Raymond Chandler

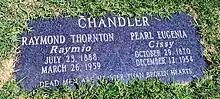
Raymond and Cissy Chandler's tombstone

Chandler was born in 1888 in Chicago, the son of Florence Dart (Thornton) and Maurice Benjamin Chandler. He spent his early years in Plattsmouth, Nebraska, living with his mother and father near his cousins and his aunt (his mother's sister) and uncle. Chandler's father, a civil engineer who worked for the railway, was alcoholic and abandoned the family in the early 1890s. To obtain the best possible education for Raymond, his mother, who was originally from Ireland, went to live in England with Raymond in 1900 (in Upper Norwood, now in the London Borough of Croydon). Raymond lived there with his mother, unmarried aunt, and maternal grandmother between 1901 and 1907. Another uncle, a successful lawyer in Waterford, Ireland, reluctantly supported them while they lived in London. Raymond was a first cousin to the actor Max Adrian, a founding member of the Royal Shakespeare Company; Max's mother Mabel was a sister of Florence Thornton. Chandler was classically educated at Dulwich College, London (a public school whose alumni include the authors P. G. Wodehouse and C. S. Forester). He spent some of his childhood summers in Waterford in Ireland with his mother's family. He did not go to university, instead spending time in Paris and Munich improving his foreign language skills. In 1907, he was naturalized as a British subject in order to take the civil service examination, which he passed. He then took an Admiralty job, lasting just over a year. His first poem was published during that time.